Russia–Serbia relations

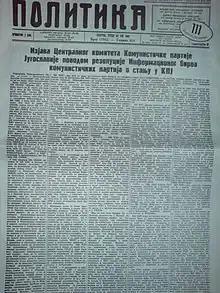
The Communist Party of Yugoslavia's response in the "Politika" to the Yugoslav Communist Party expulsion from the Cominform

Since 1920, the government of the Kingdom of Yugoslavia welcomed tens of thousands of anti-Bolshevik Russian refugees, mainly those who fled after the final defeat of the Russian Army under General Pyotr Wrangel in Crimea in 1920, explaining its hospitality by presenting it as paying back the debt Serbia owed Russia for its intervention on the side of Serbia at the outbreak of World War I. The Kingdom of Yugoslavia became home for 40,000 exiles loyal to the late Russian Empire. In 1921, at the invitation of the Serbian Patriarch Dimitrije, the leadership of the Russian Church in exile moved from Constantinople to Serbia and in 1922 in Sremski Karlovci established a de facto independent ecclesiastical administration that a few years later, was instituted as the Russian Orthodox Church Outside Russia. The exiled Russian clergy's devotion and dedication to the Church was held up as an example by the churchpeople in Serbia. The Russian Orthodox Church Outside Russia's Head Metropolitan Anthony Khrapovitsky was widely viewed as a spiritual leader of all the Russian émigrés until his death in 1936. Serbian Patriarch Varnava came to be a staunch defender and advocate of the Russian exiles in Yugoslavia and exerted constant pressure on the Royal Court and government to forestall any rapprochement and establishment of diplomatic relations between the Kingdom of Yugoslavia and the Soviet Union. The Russian community in the Kingdom of Yugoslavia was effectively in a privileged position in a number of ways, as it enjoyed support and protection on the part of the ruling House of Karađorđević.